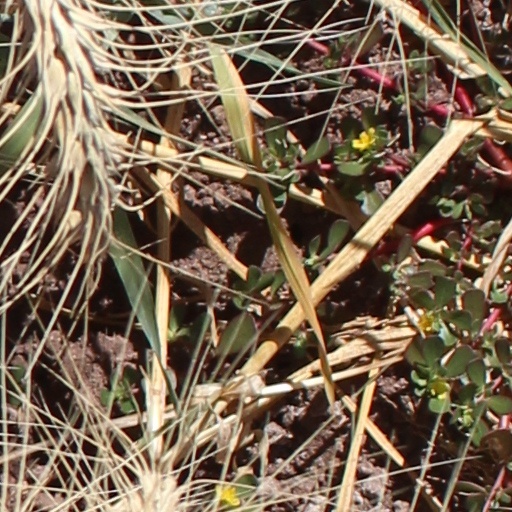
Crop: wheat